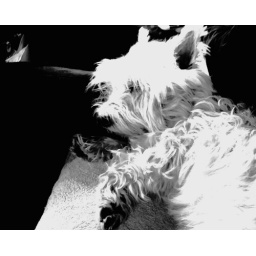
sleeping in the car